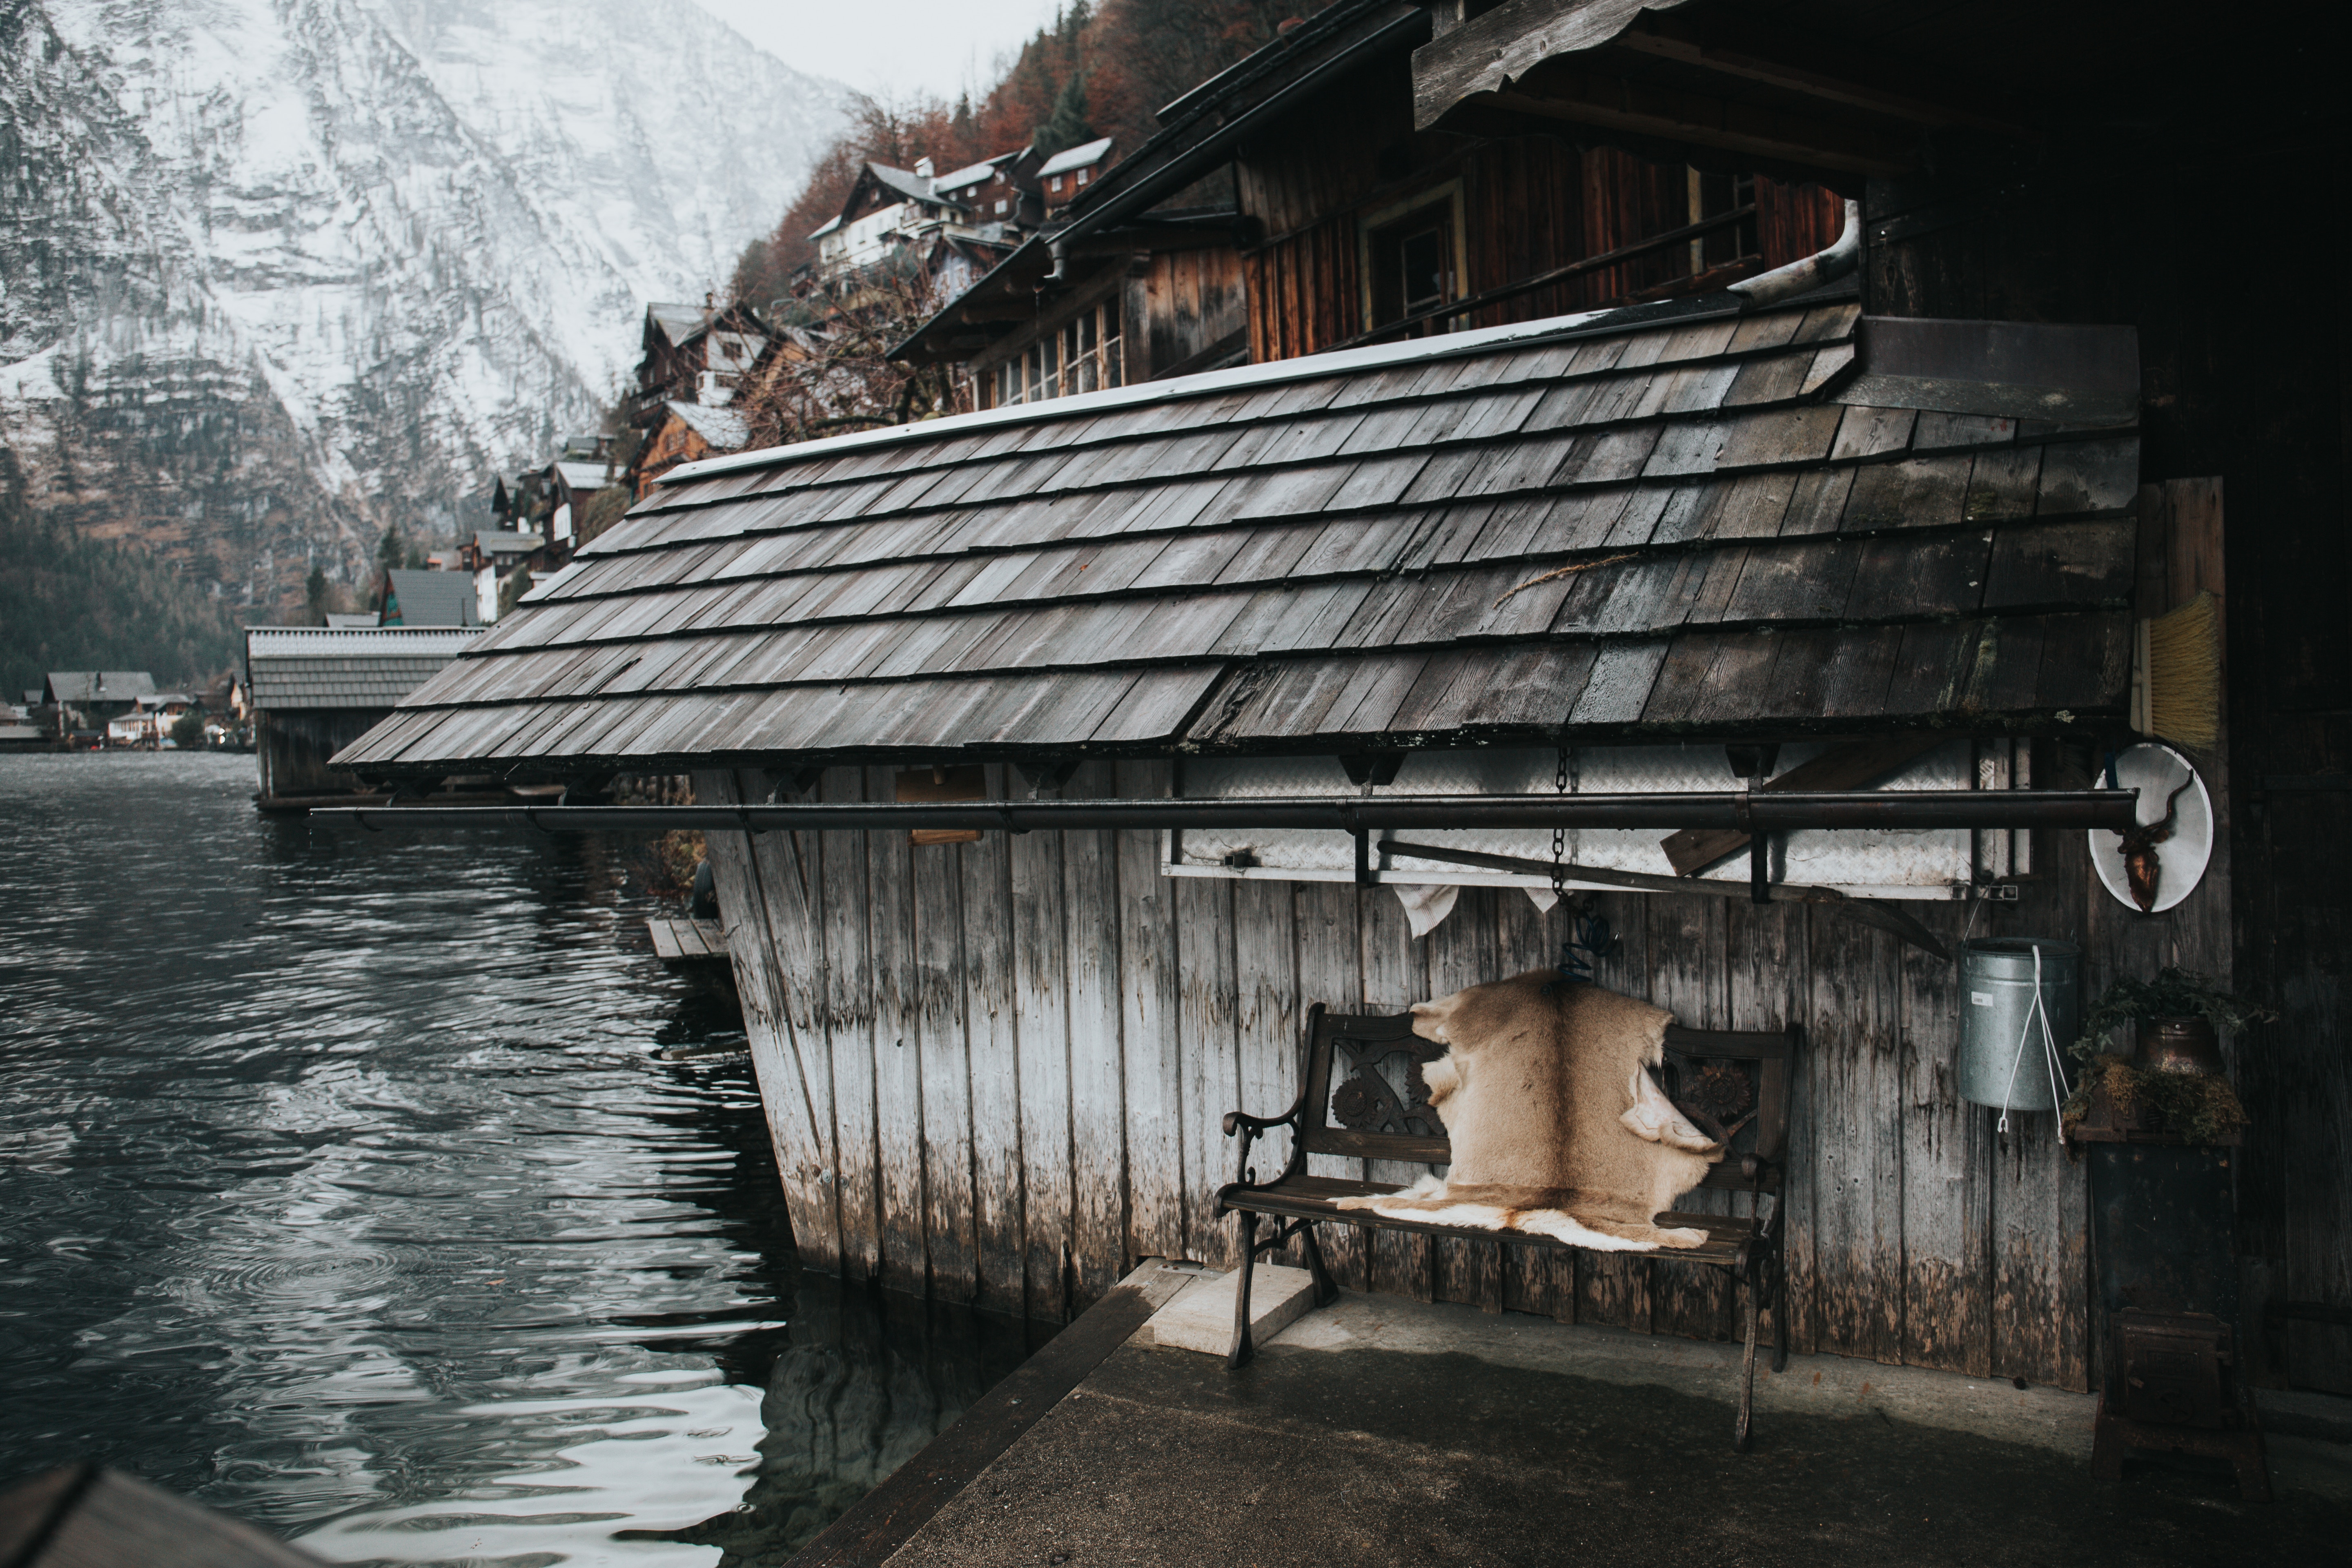
wood, bench, house, lake, hut, shack, cottage, lakeside, animal skin, mounatin